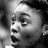
Emotion: surprise